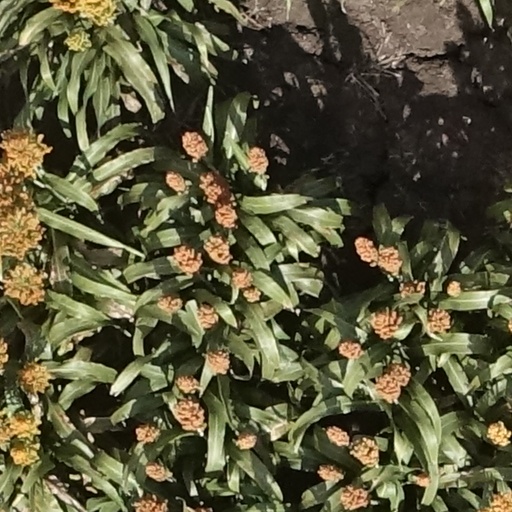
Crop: sorghum